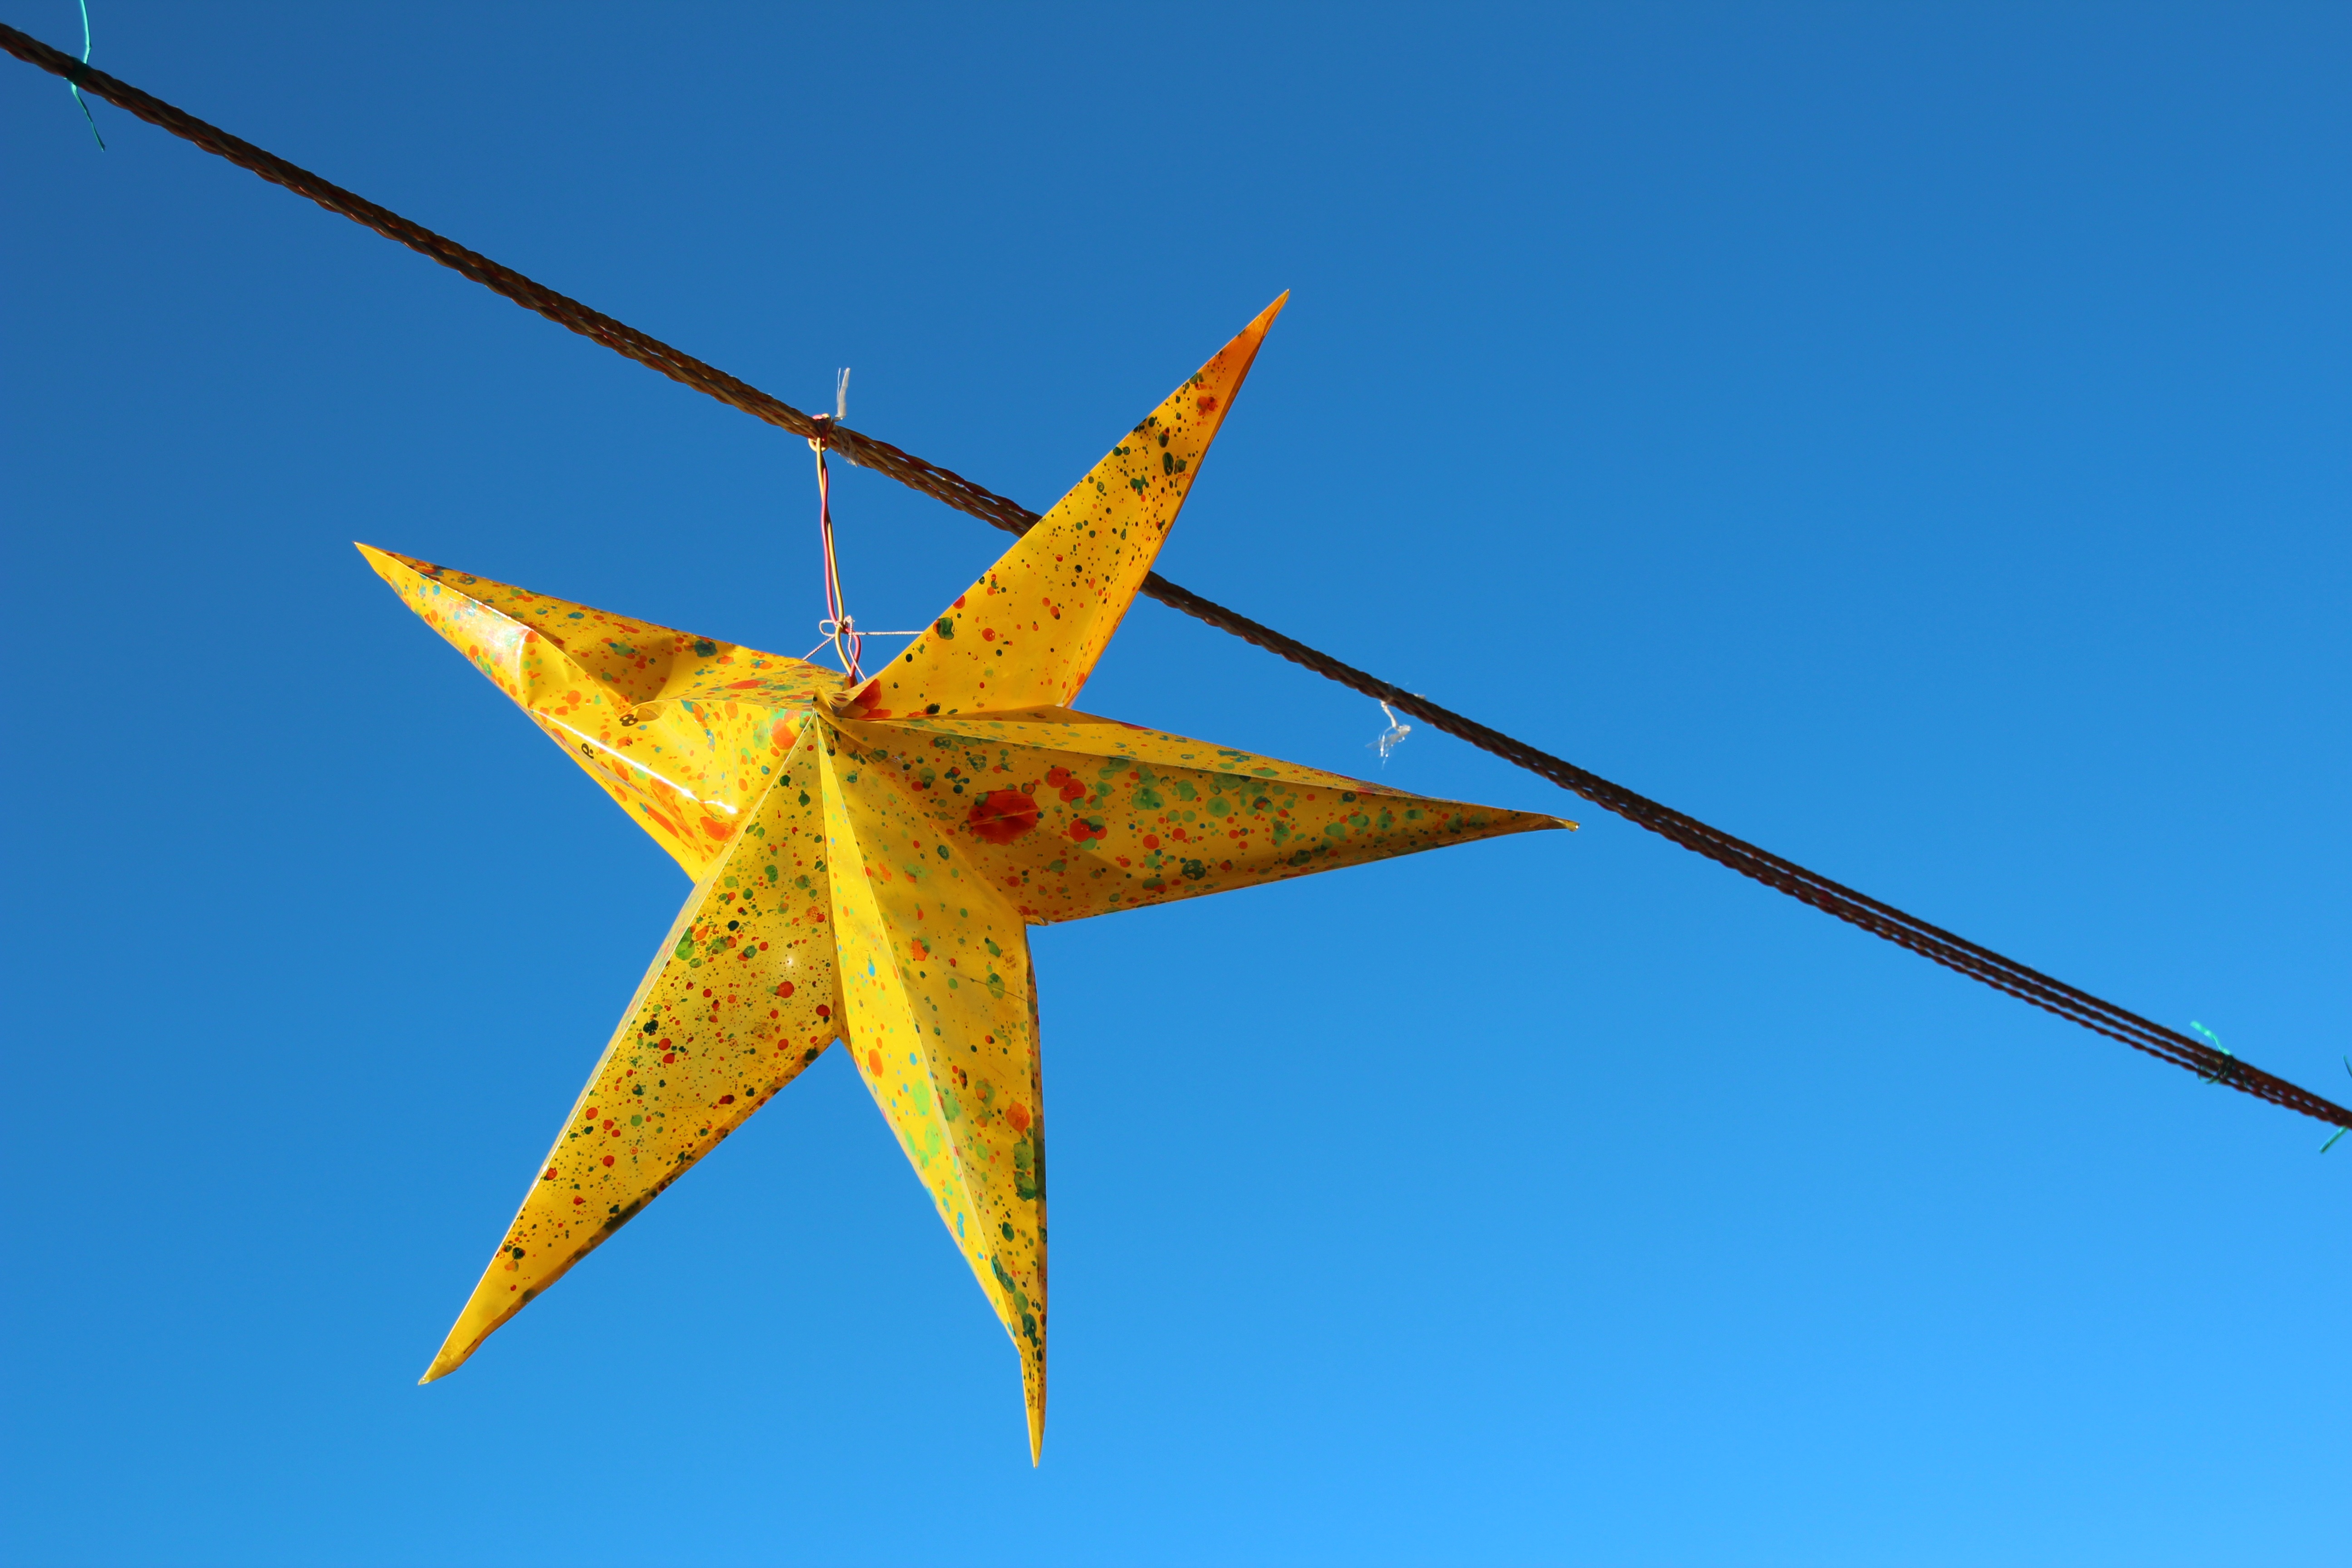
wing, sky, star, leaf, wind, airplane, aircraft, line, red, blue, christmas, deco, christmas decoration, poinsettia, bethlehem